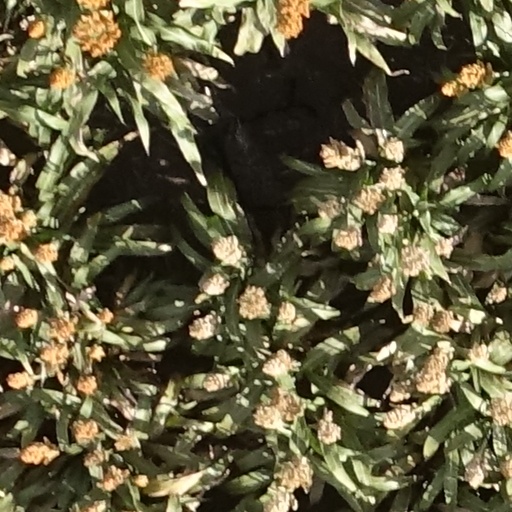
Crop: sorghum